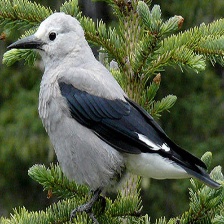
Species: CLARKS NUTCRACKER
Scientific name: NUCIFRAGA COLUMBIANA
ImageNet parent category: jay